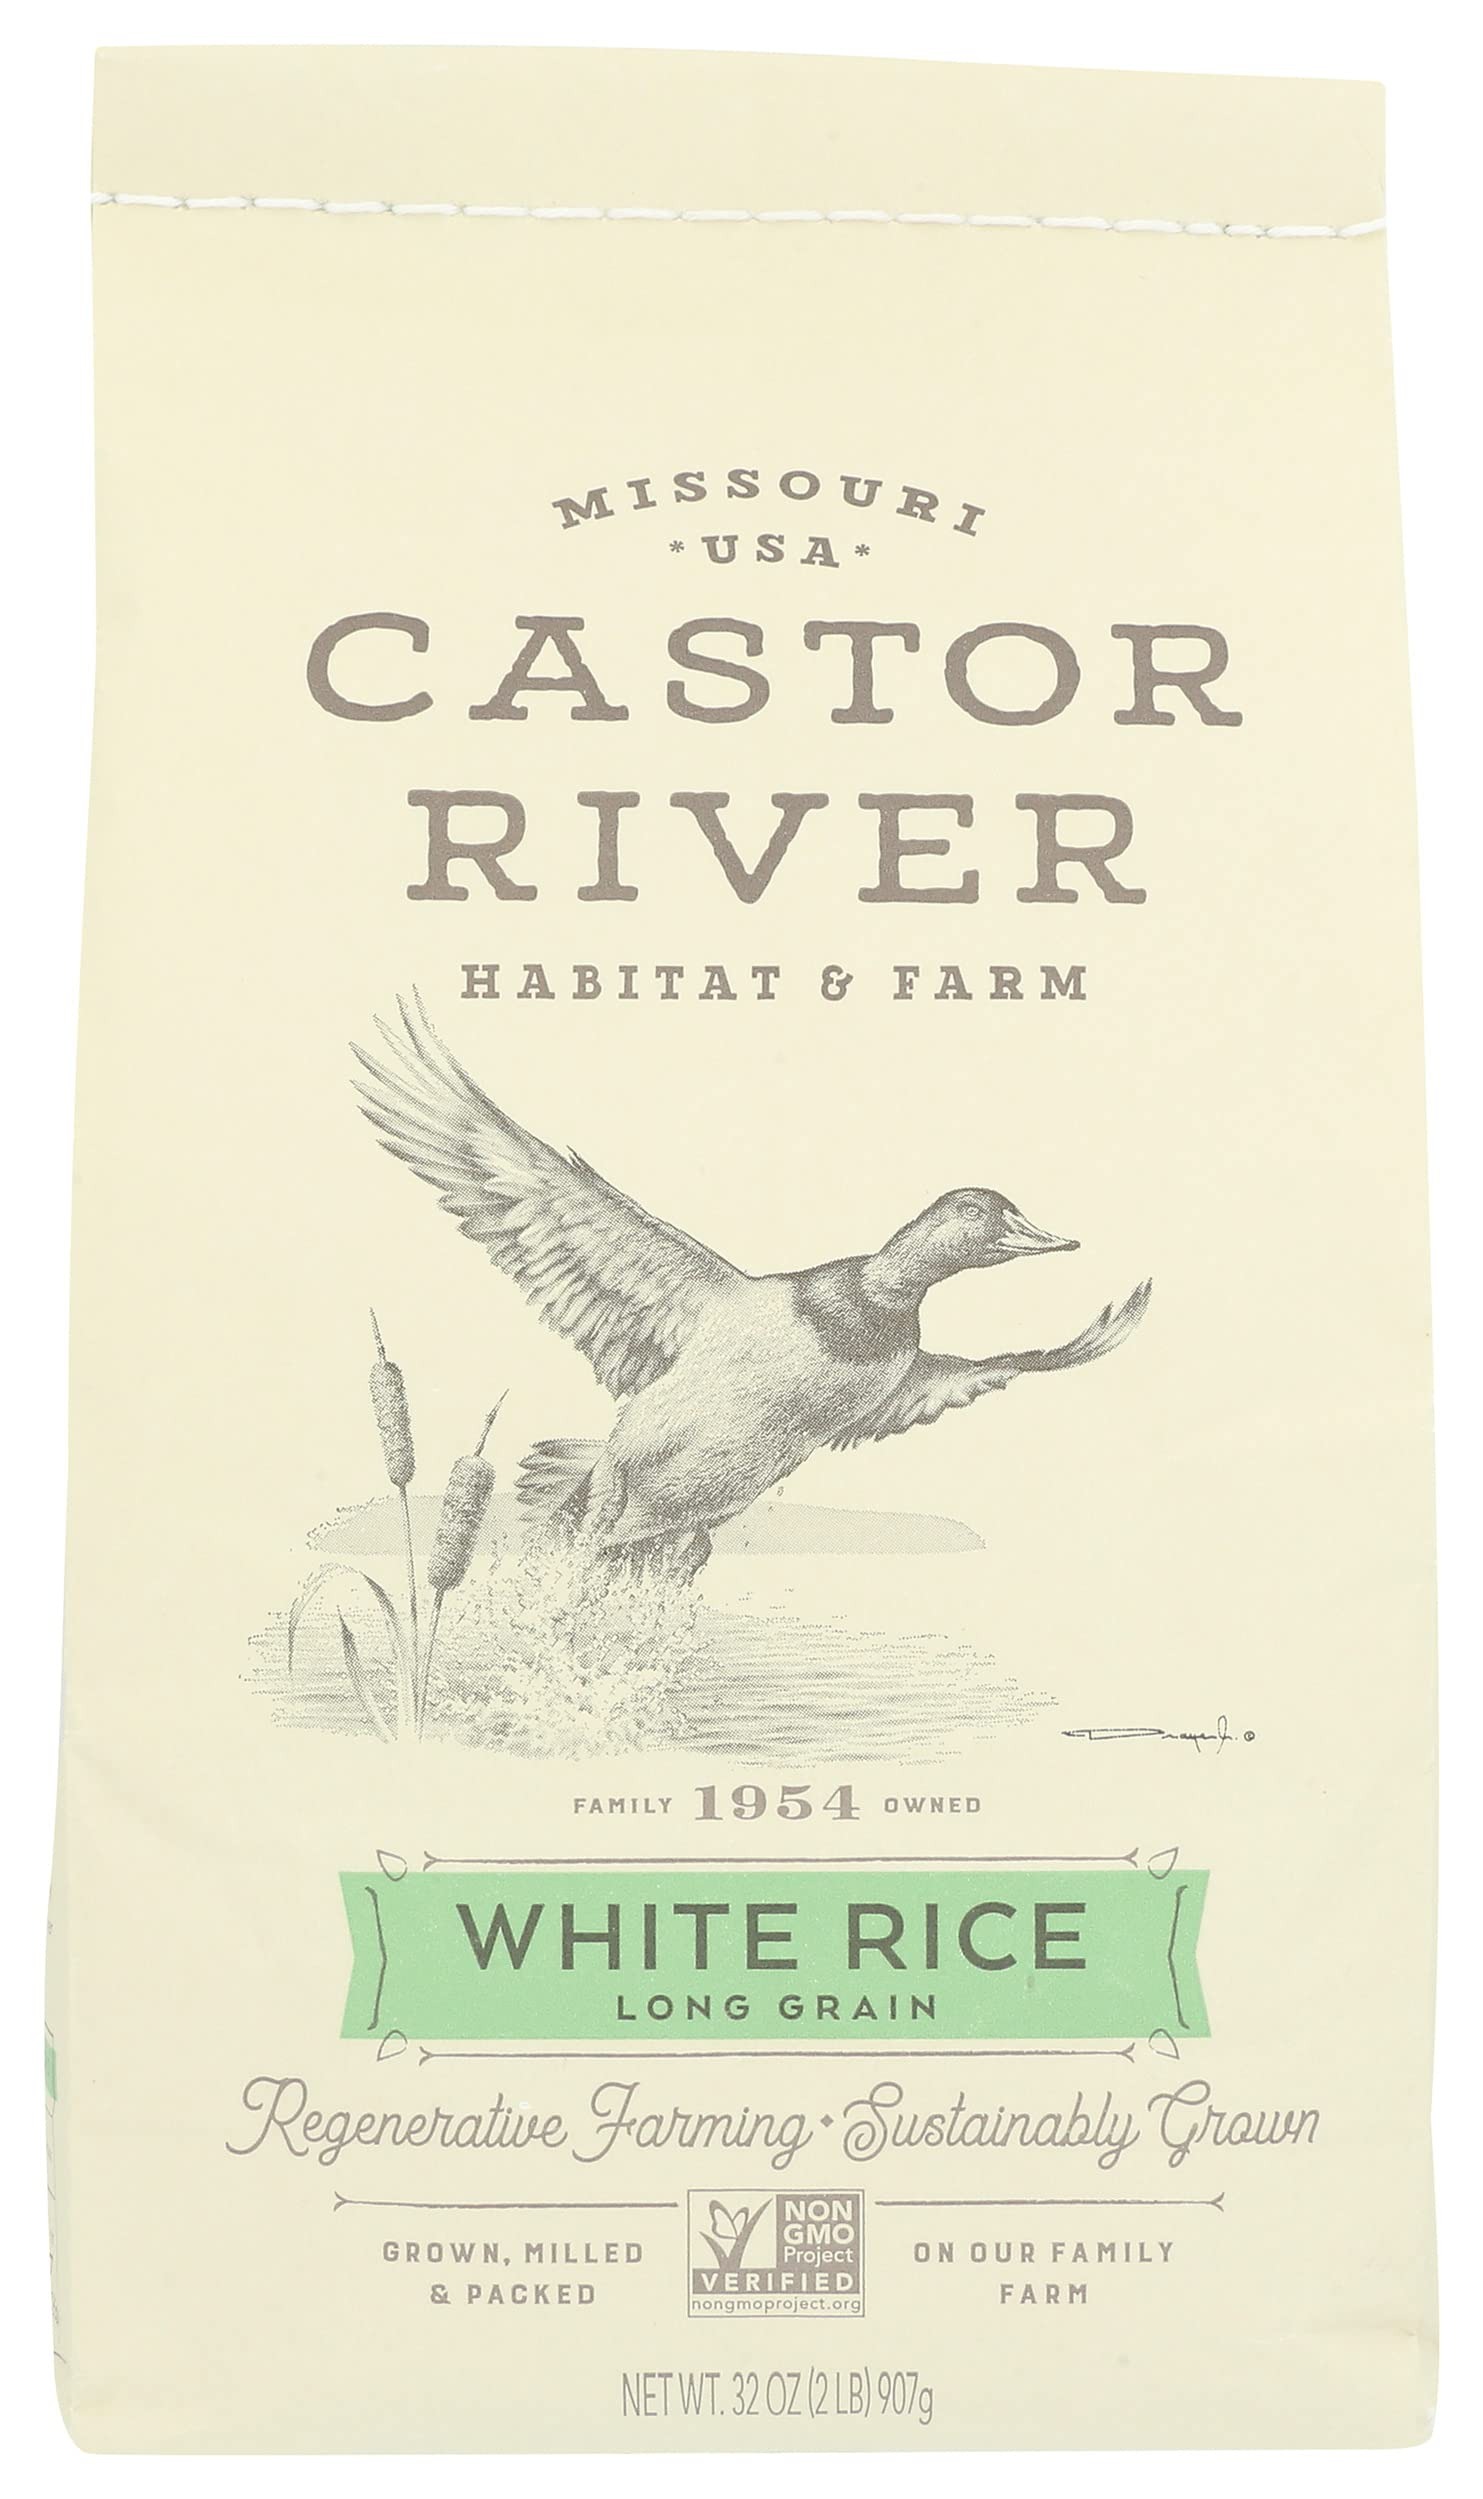
Item Name: Castor River Farms Long Grain White Rice, Gluten Free, 32 Ounces (Pack Of 6)
Bullet Point: Castor River Farms Long Grain White Rice, Gluten Free, 32 Ounces (Pack Of 6)
Value: 192.0
Unit: Ounce

Price: 56.61